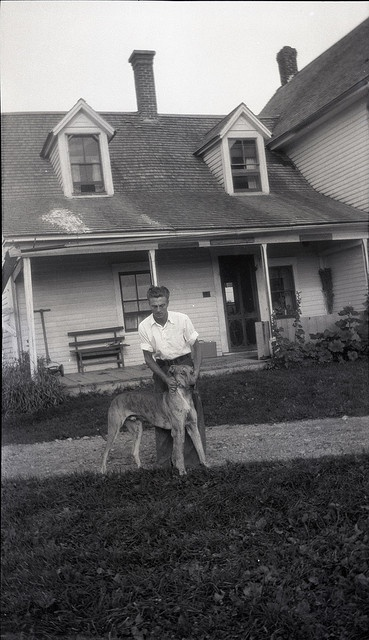
A man and a dog pose for a photo in front of a small white house.
A man stands with a dog in front of a house.
A man and a dog standing in front of a house.
A man pets a large dog in front of a house.
A man stands with a dog at his side.